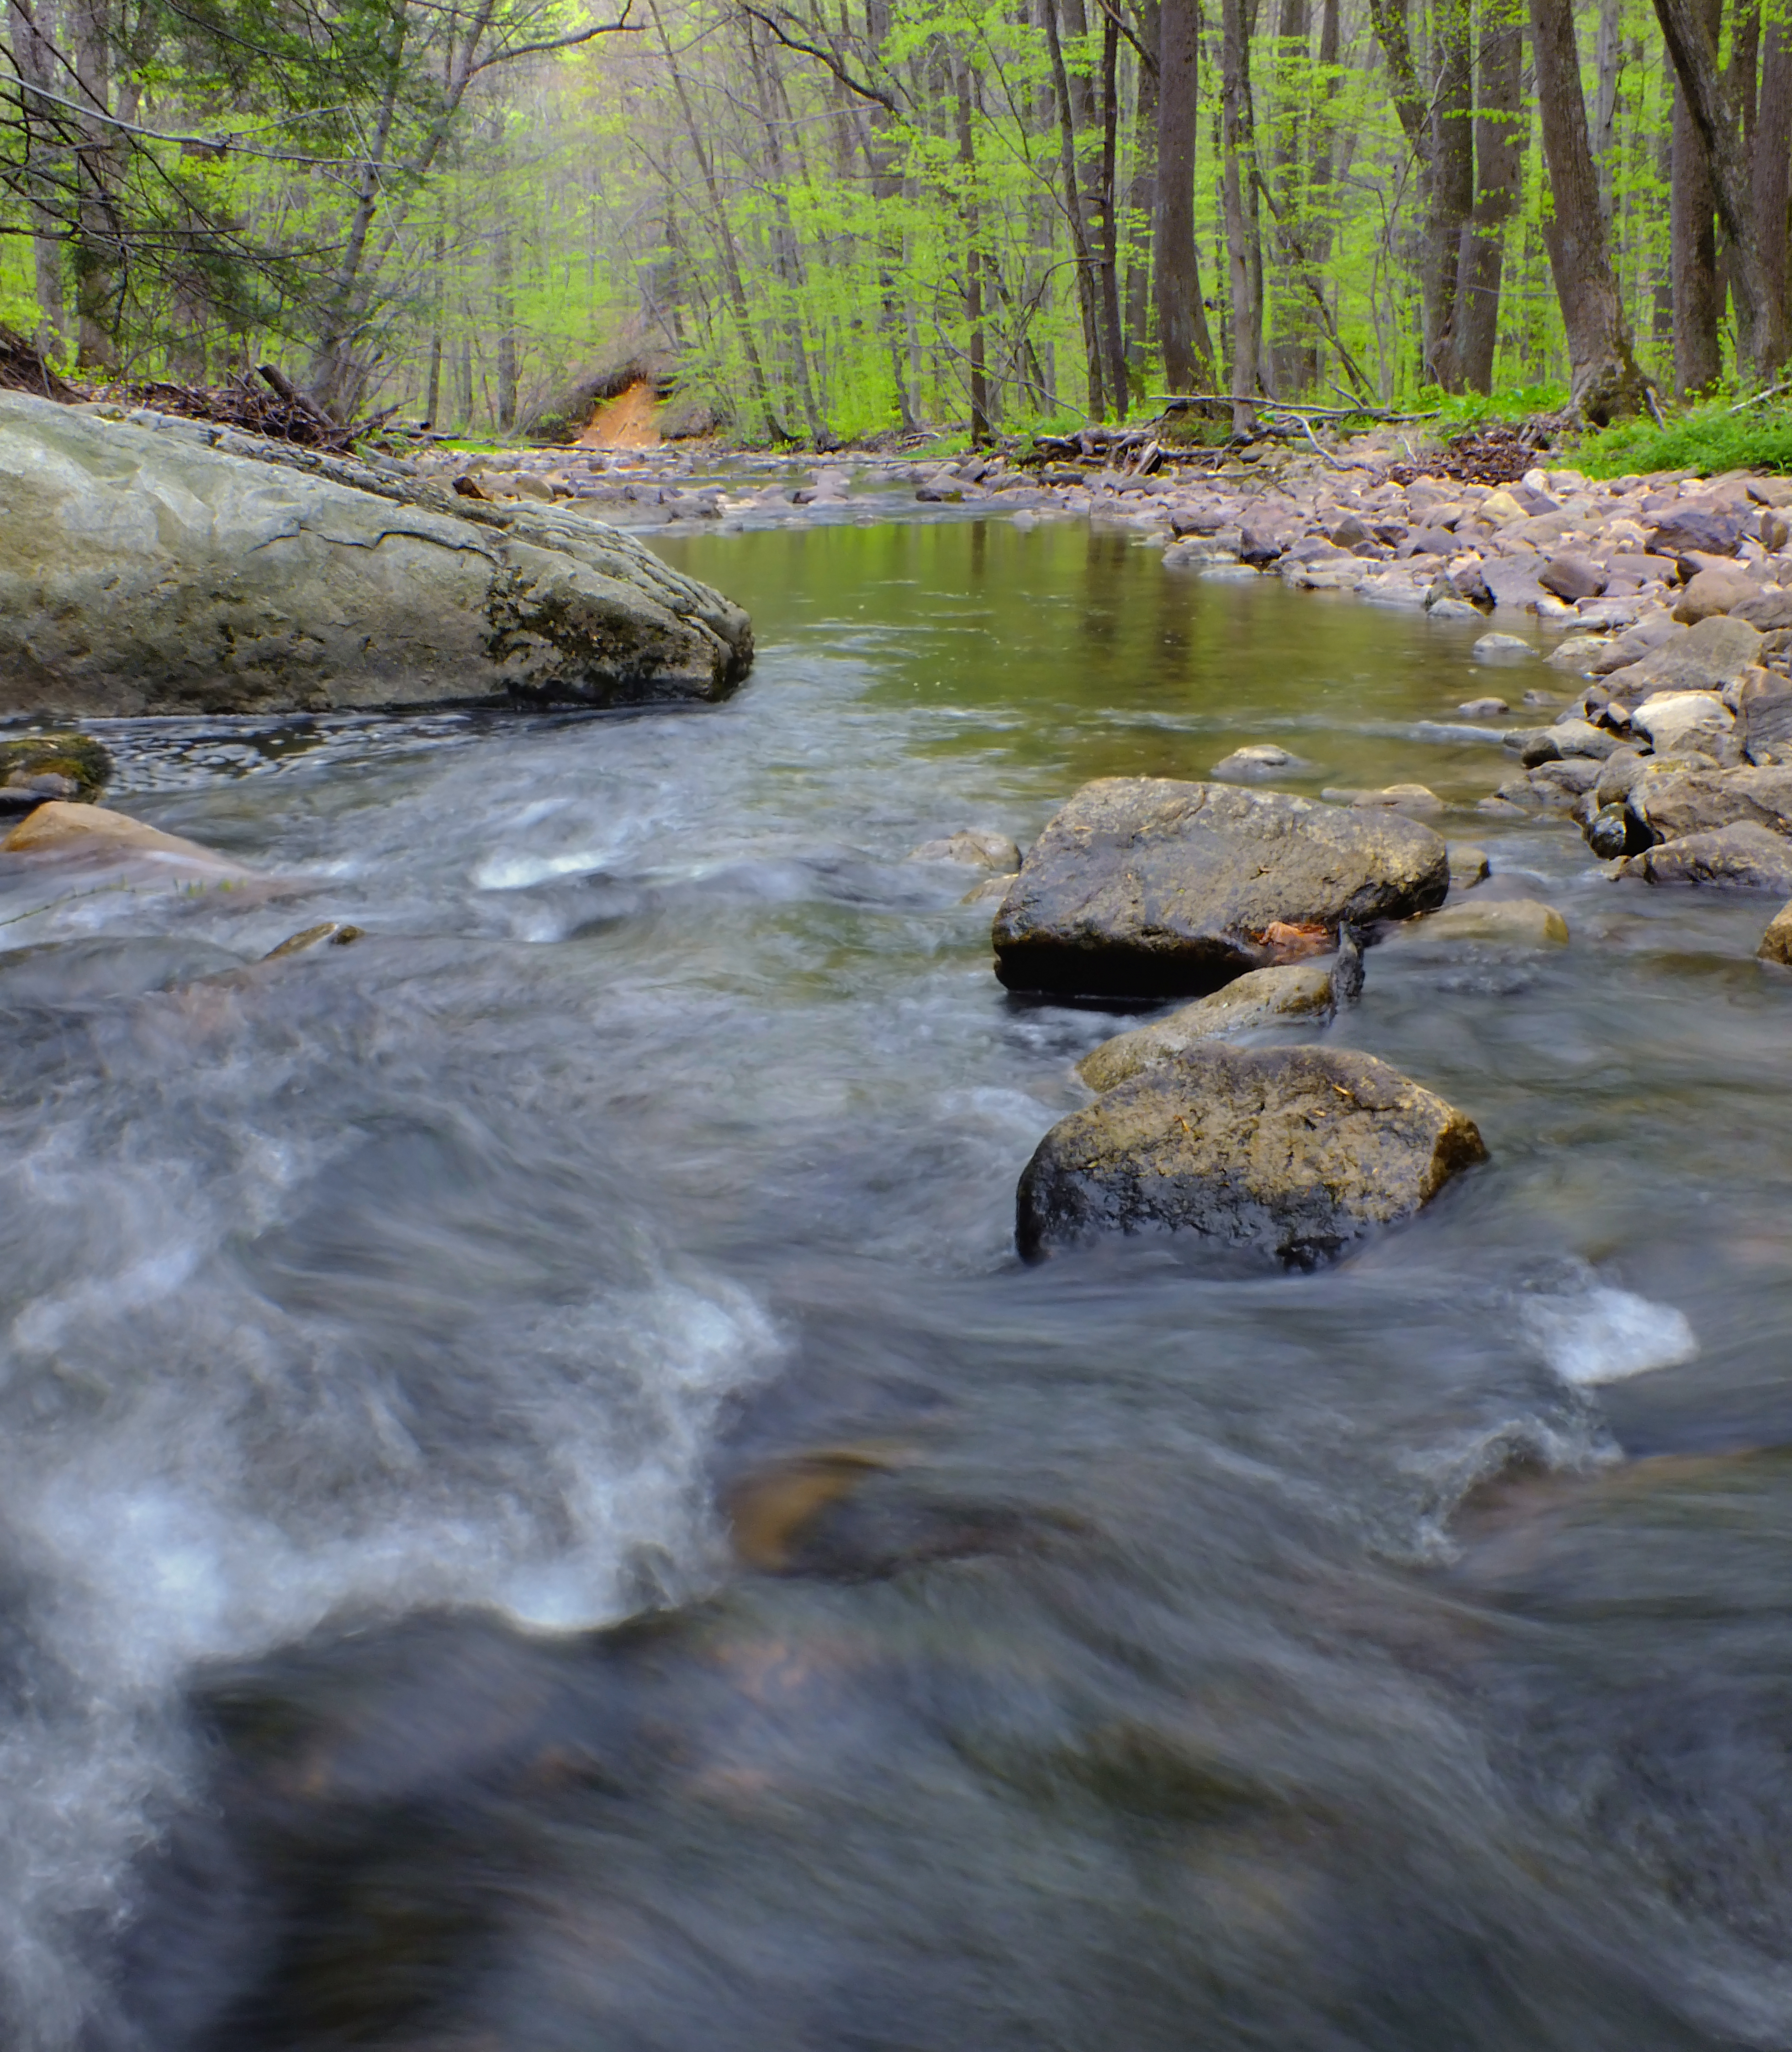
tree, water, nature, forest, rock, creek, wilderness, hiking, leaf, river, stream, spring, reflection, autumn, rapid, body of water, trees, rocks, creativecommons, lowlight, ravine, cascades, pennsylvania, lehighvalley, northamptoncounty, jacobsburgstatepark, sobersrun, water feature, watercourse, landform, geographical feature